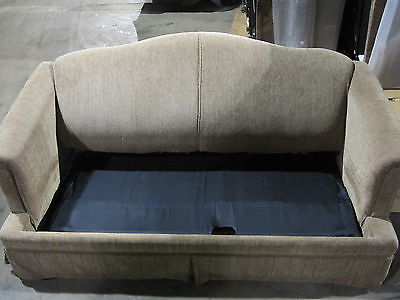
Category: sofa